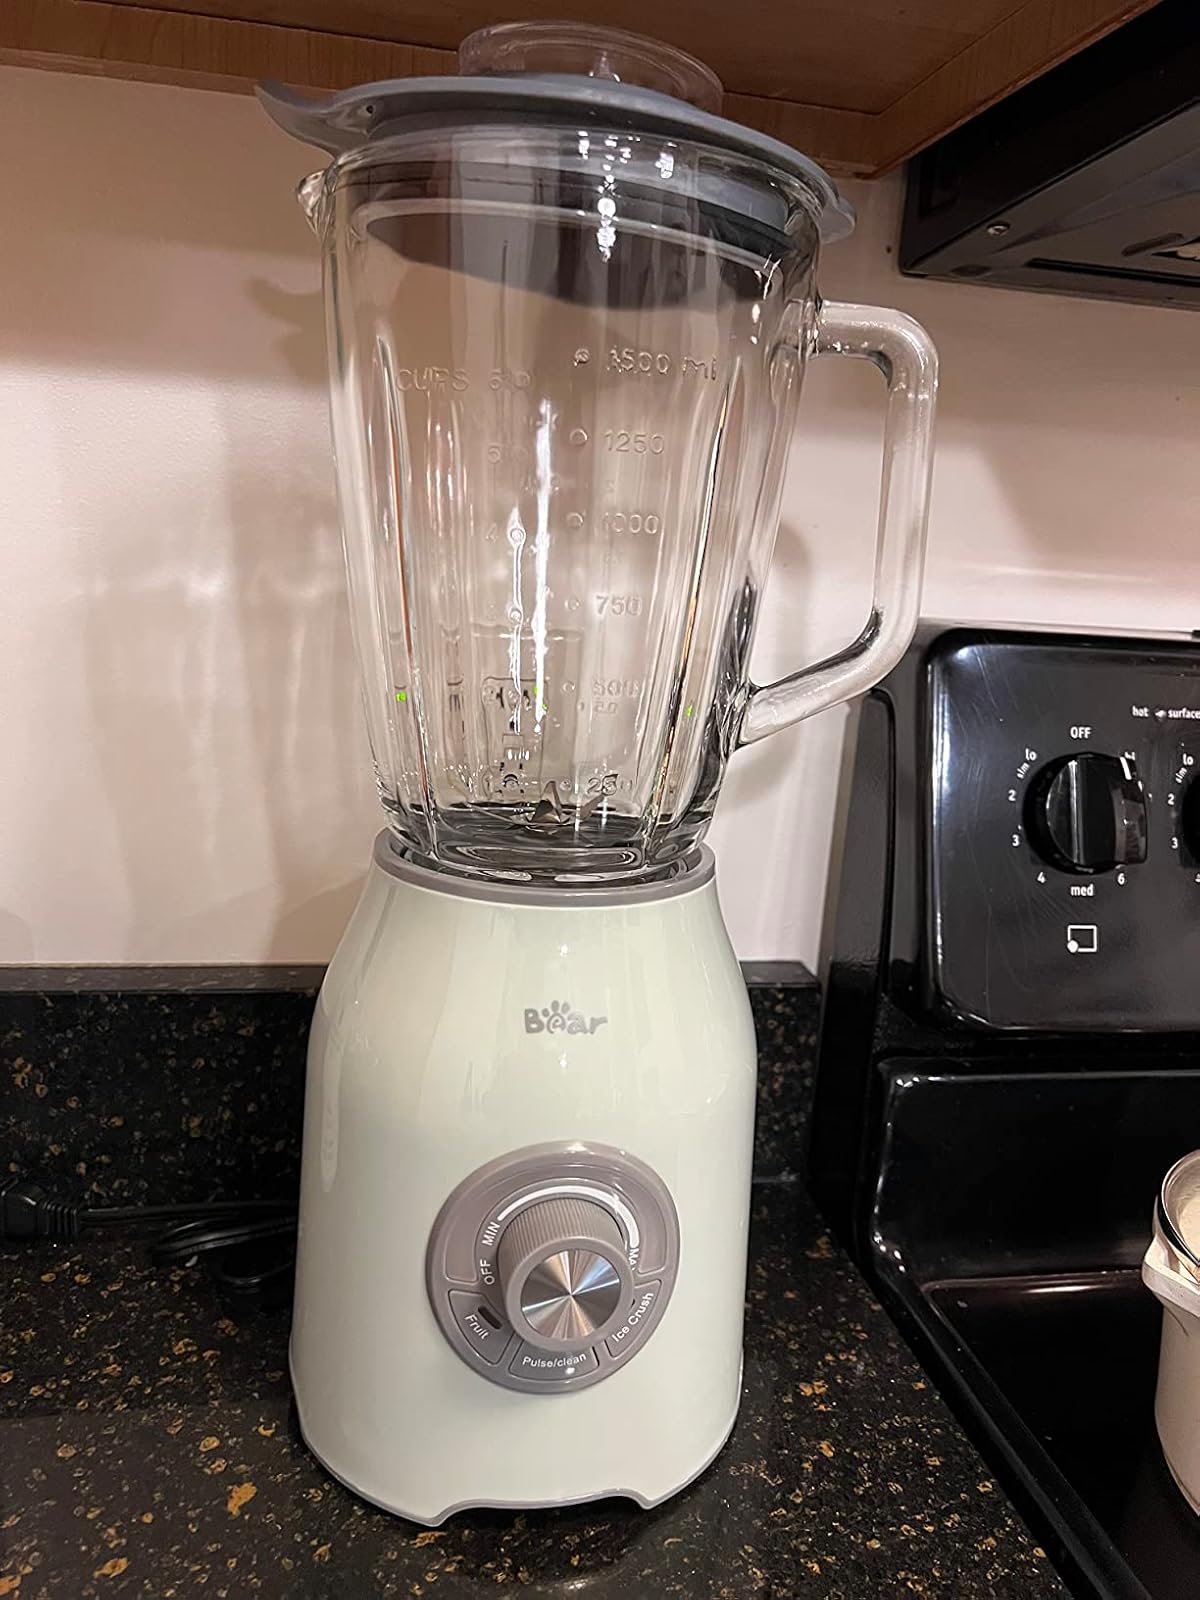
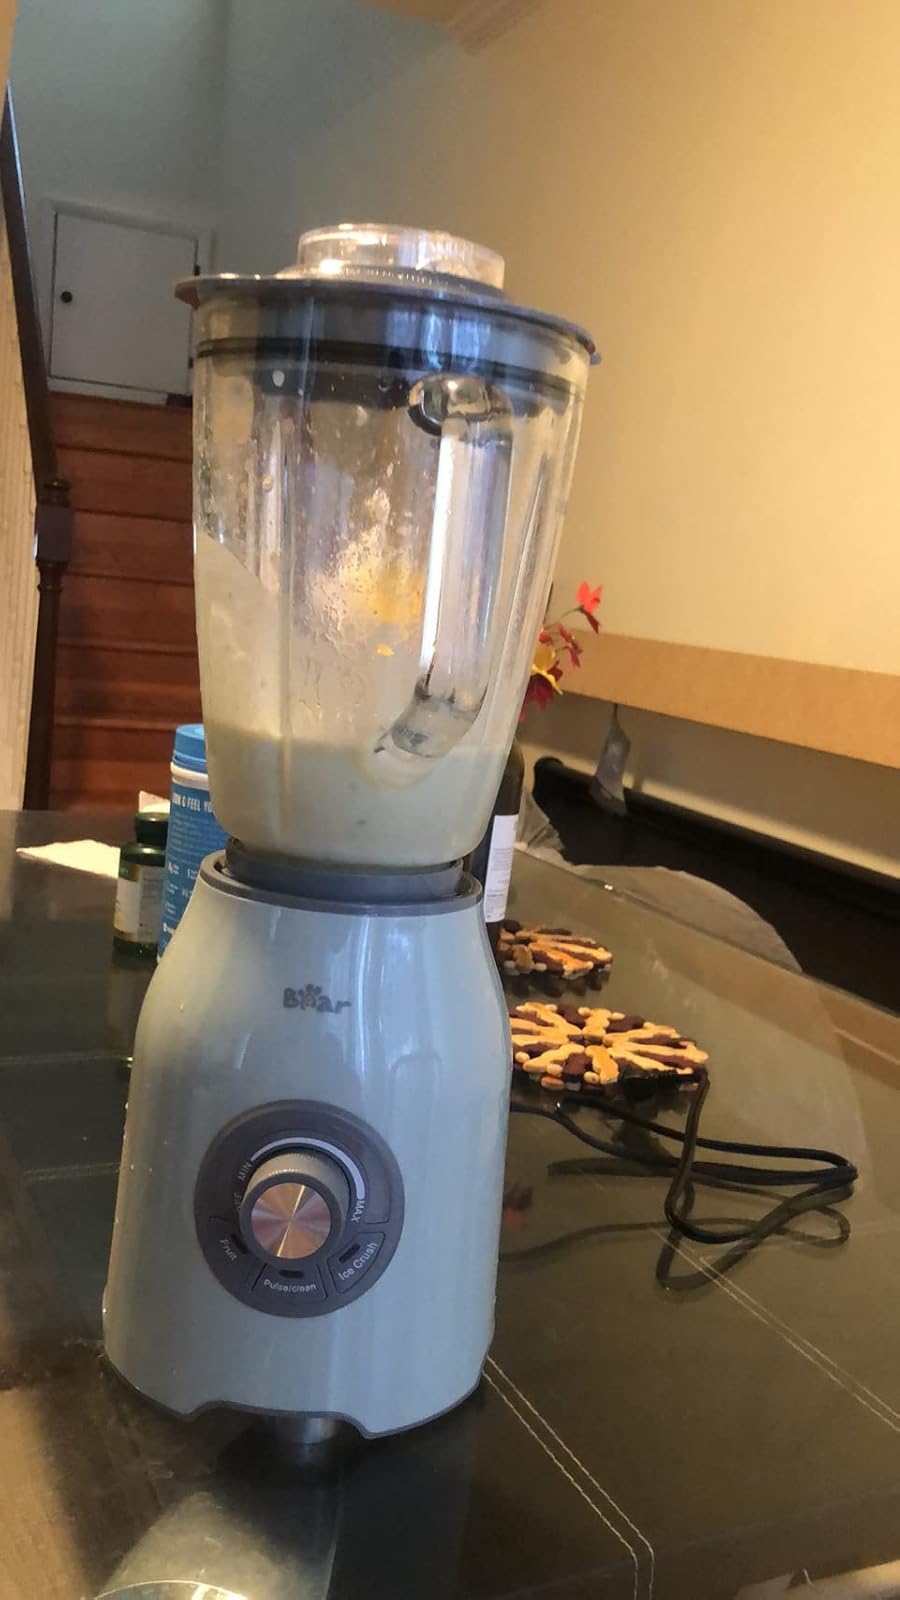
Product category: items_blender
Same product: yes